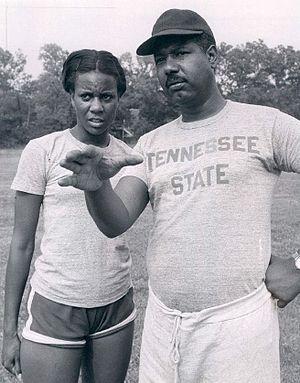
Shirley Jo Finney est une actrice et productrice américaine.
Jason Bernard est un acteur américain.